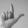
ASL letter: L